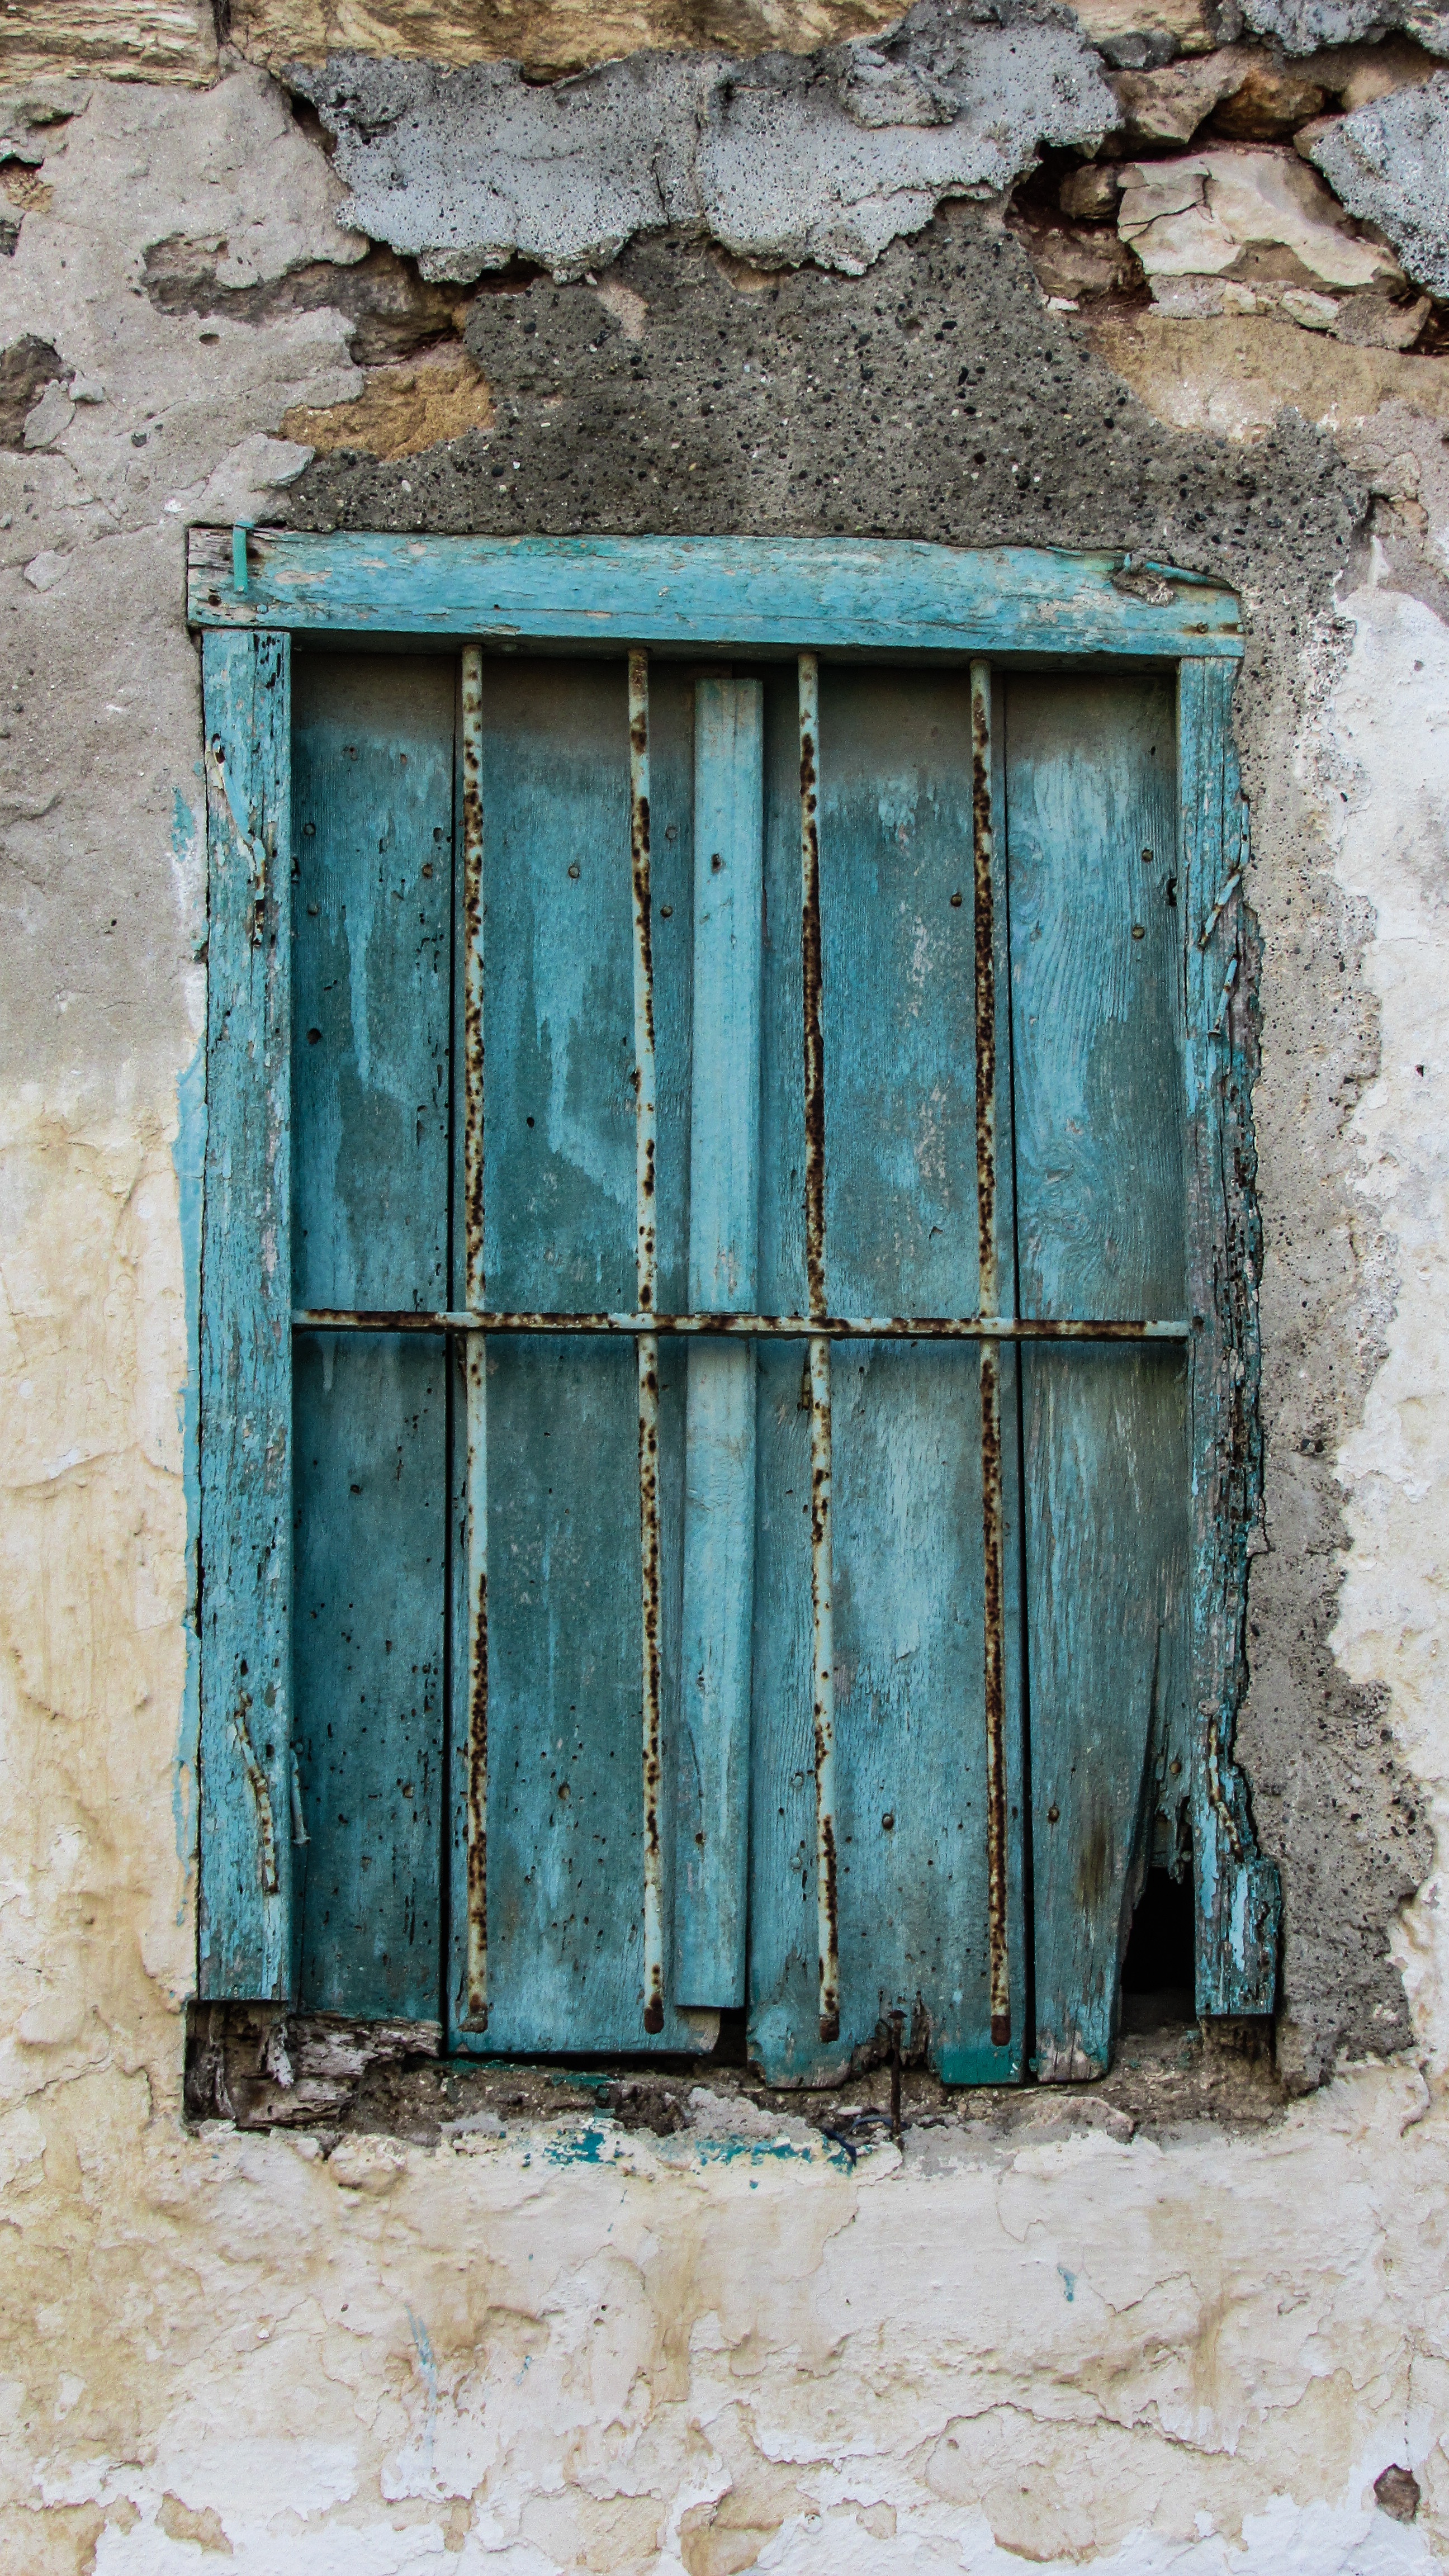
architecture, wood, house, texture, window, wall, green, color, facade, blue, door, old house, rusty, wooden, traditional, cyprus, aged, paralimni, urban area